J. C. Mack

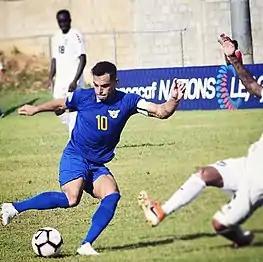
Mack playing for the U.S. Virgin Islands in 2019

James Charles "J.C." Mack (born August 10, 1988) is a professional footballer currently playing for National League side Napier City Rovers. Mack also serves as captain of the U.S. Virgin Islands.